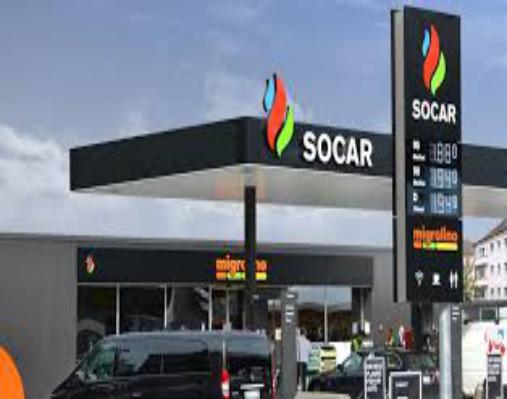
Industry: Others